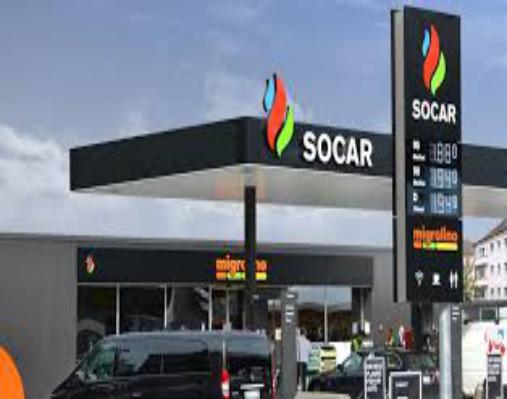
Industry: Others